Gilbert T. Rude

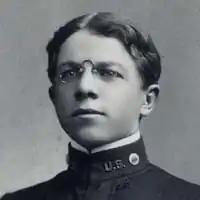
Gilbert T. Rude

Rude entered the Coast and Geodetic Survey as a deck officer on January 19, 1903. Upon entering service in the Survey, he served two years aboard the survey schooner USC&GS "Matchless", then in 1905 transferred to a two-year tour of duty in the Philippine Islands. In 1907, he began an eight-year tour as commanding officer of the survey ship USC&GS "Taku" in the Territory of Alaska. From 1915 to 1917, he commanded the survey ship USC&GS "Isis" on the United States East Coast.